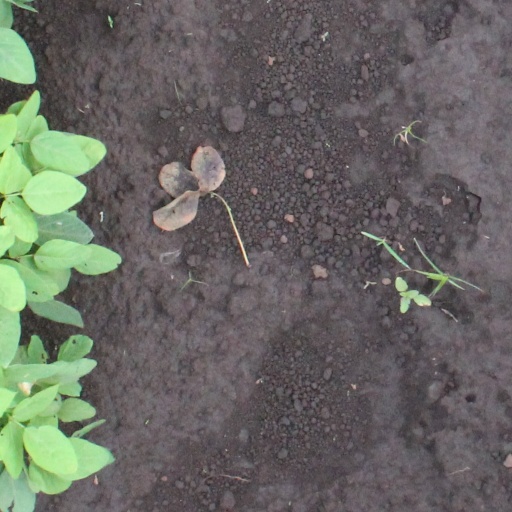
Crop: soybean